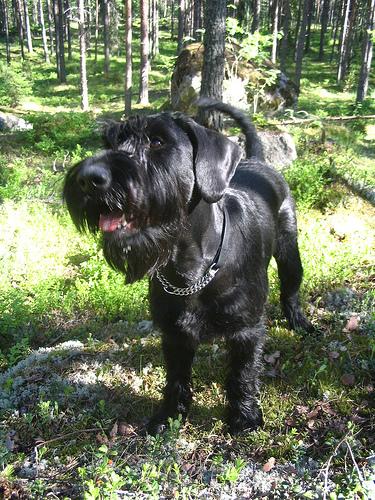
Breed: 232-n000089-giant_schnauzer